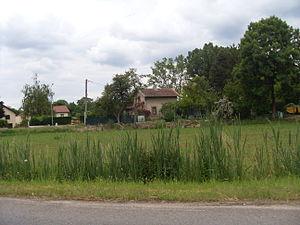
Ancienne gare du Chemin de fer de l'Est de Lyon à Amblagnieu.
Porcieu-Amblagnieu est une commune française située dans le département de l'Isère en région Auvergne-Rhône-Alpes.